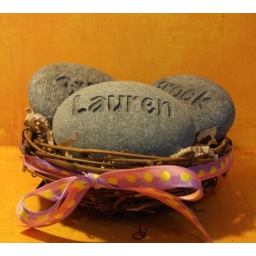
&amp;quot;Baby Birds Nest&amp;quot; display for Mother's Day gift. Engraved river stones in a twig nest.